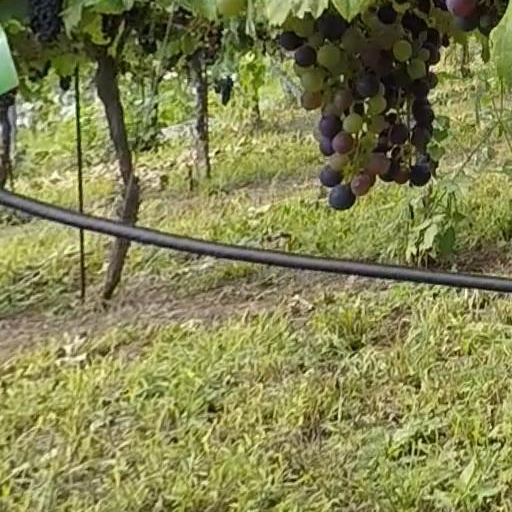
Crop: grape